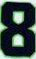
Number: 8